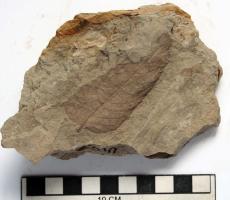
一个化石属于被子植物，其特征描述:属征：叶卵形，互生，有锯齿；花单性同株，无花瓣；雄葇荑花序成于秋季；雌葇荑花序生于小枝之顶，果苞裂片。

简述：叶椭圆形，叶两侧边缘近于平行，顶端短渐尖，基部圆形，叶缘具重锯齿。中脉直；侧脉羽状达缘。

详述：叶椭圆形，叶两侧边缘近于平行，长约7.5cm，宽约5cm，顶端短渐尖，基部圆形，叶缘具重锯齿。中脉直；侧脉羽状达缘，约10对，以约45度角从中脉生出，基部第一对脉短，夹角大，2~3对的夹角略大于前部的，侧脉近边缘处分支达重齿内。侧脉伸入的齿大于支脉伸入的齿；三次脉细与侧脉垂直，排列整齐。